Celsus (usurper)

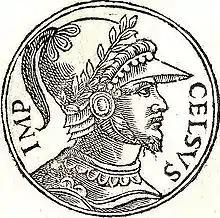
Celsus from

Titus Cornelius Celsus was supposedly a Roman usurper, who rebelled against Gallienus. He was one of the so-called Thirty Tyrants enumerated by Trebellius Pollio. His historicity is doubted by some scholars, who consider him an invention of the "Historia Augusta".